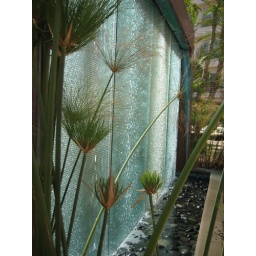
A beautiful water flowing screen againt light with a touch of nature in the foreground.